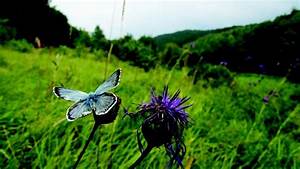
Label: farfalla